Robert Tills

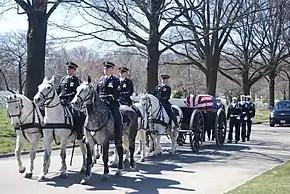
Funeral of Robert Tills at Arlington National Cemetery

In October 2007, the Joint POW/MIA Accounting Command (JPAC) was notified by authorities in the Philippines that aircraft wreckage bearing the markings "PBY-4" had been found in Malalag Bay. The next month, a JPAC team, along with the Joint U.S. Military Assistance Group-Philippines and the Philippines Coast Guard (PCG), surveyed the site and discovered the wreckage of the Catalina and recovered Robert Tills's remains. He was later identified through the use of dental records.